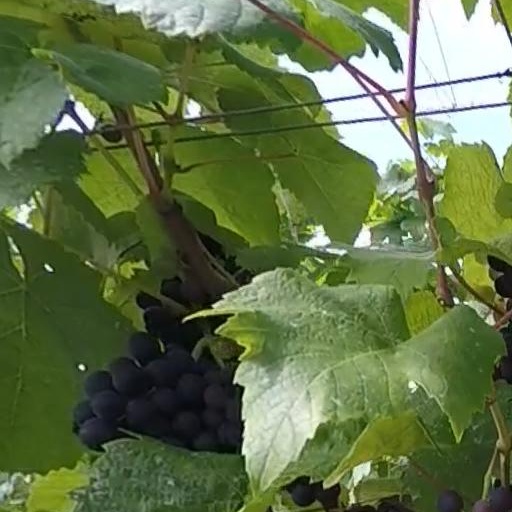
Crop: grape